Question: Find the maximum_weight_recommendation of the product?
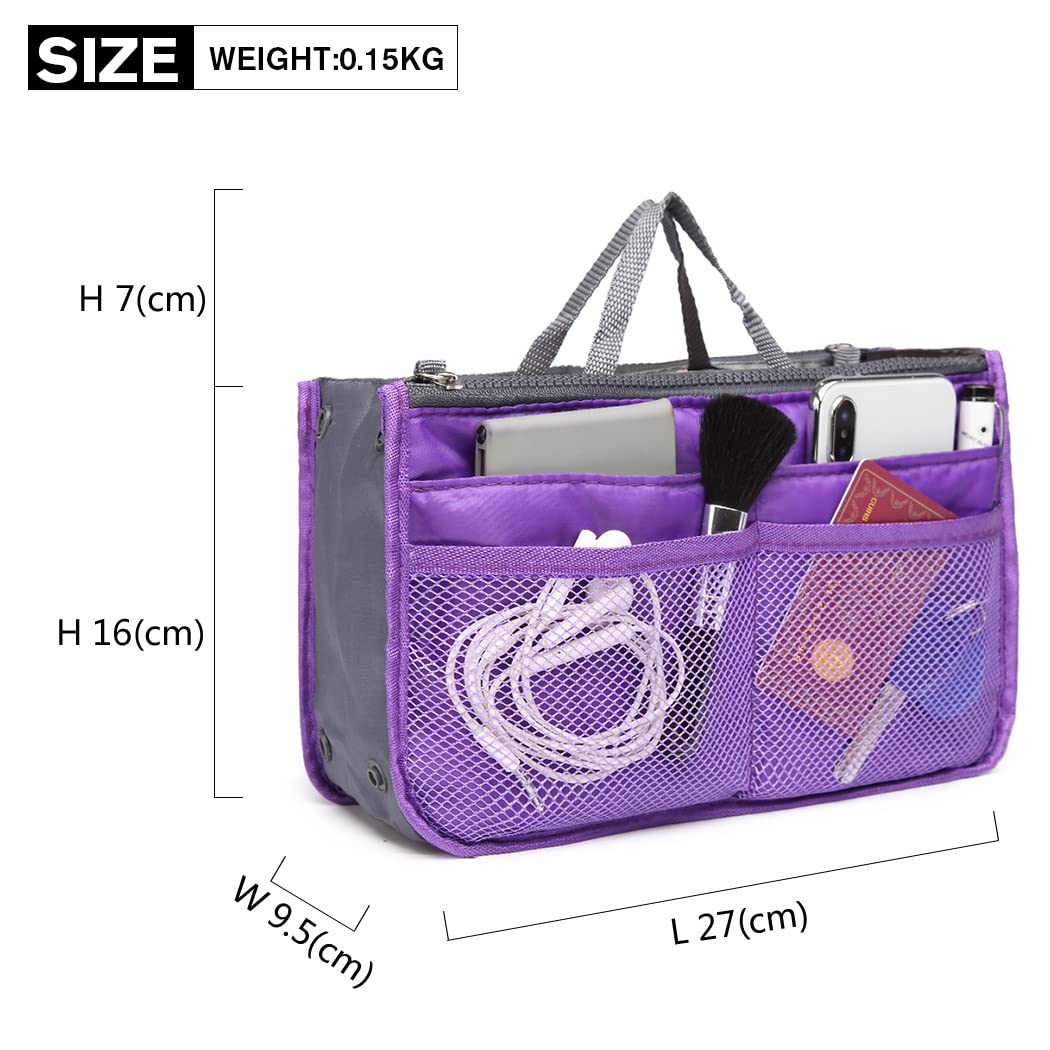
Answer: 0.15 kilogram